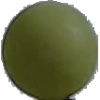
Label: Grape White 4